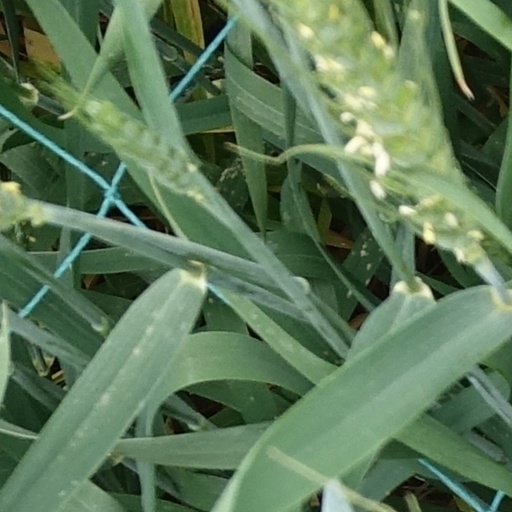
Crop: wheat